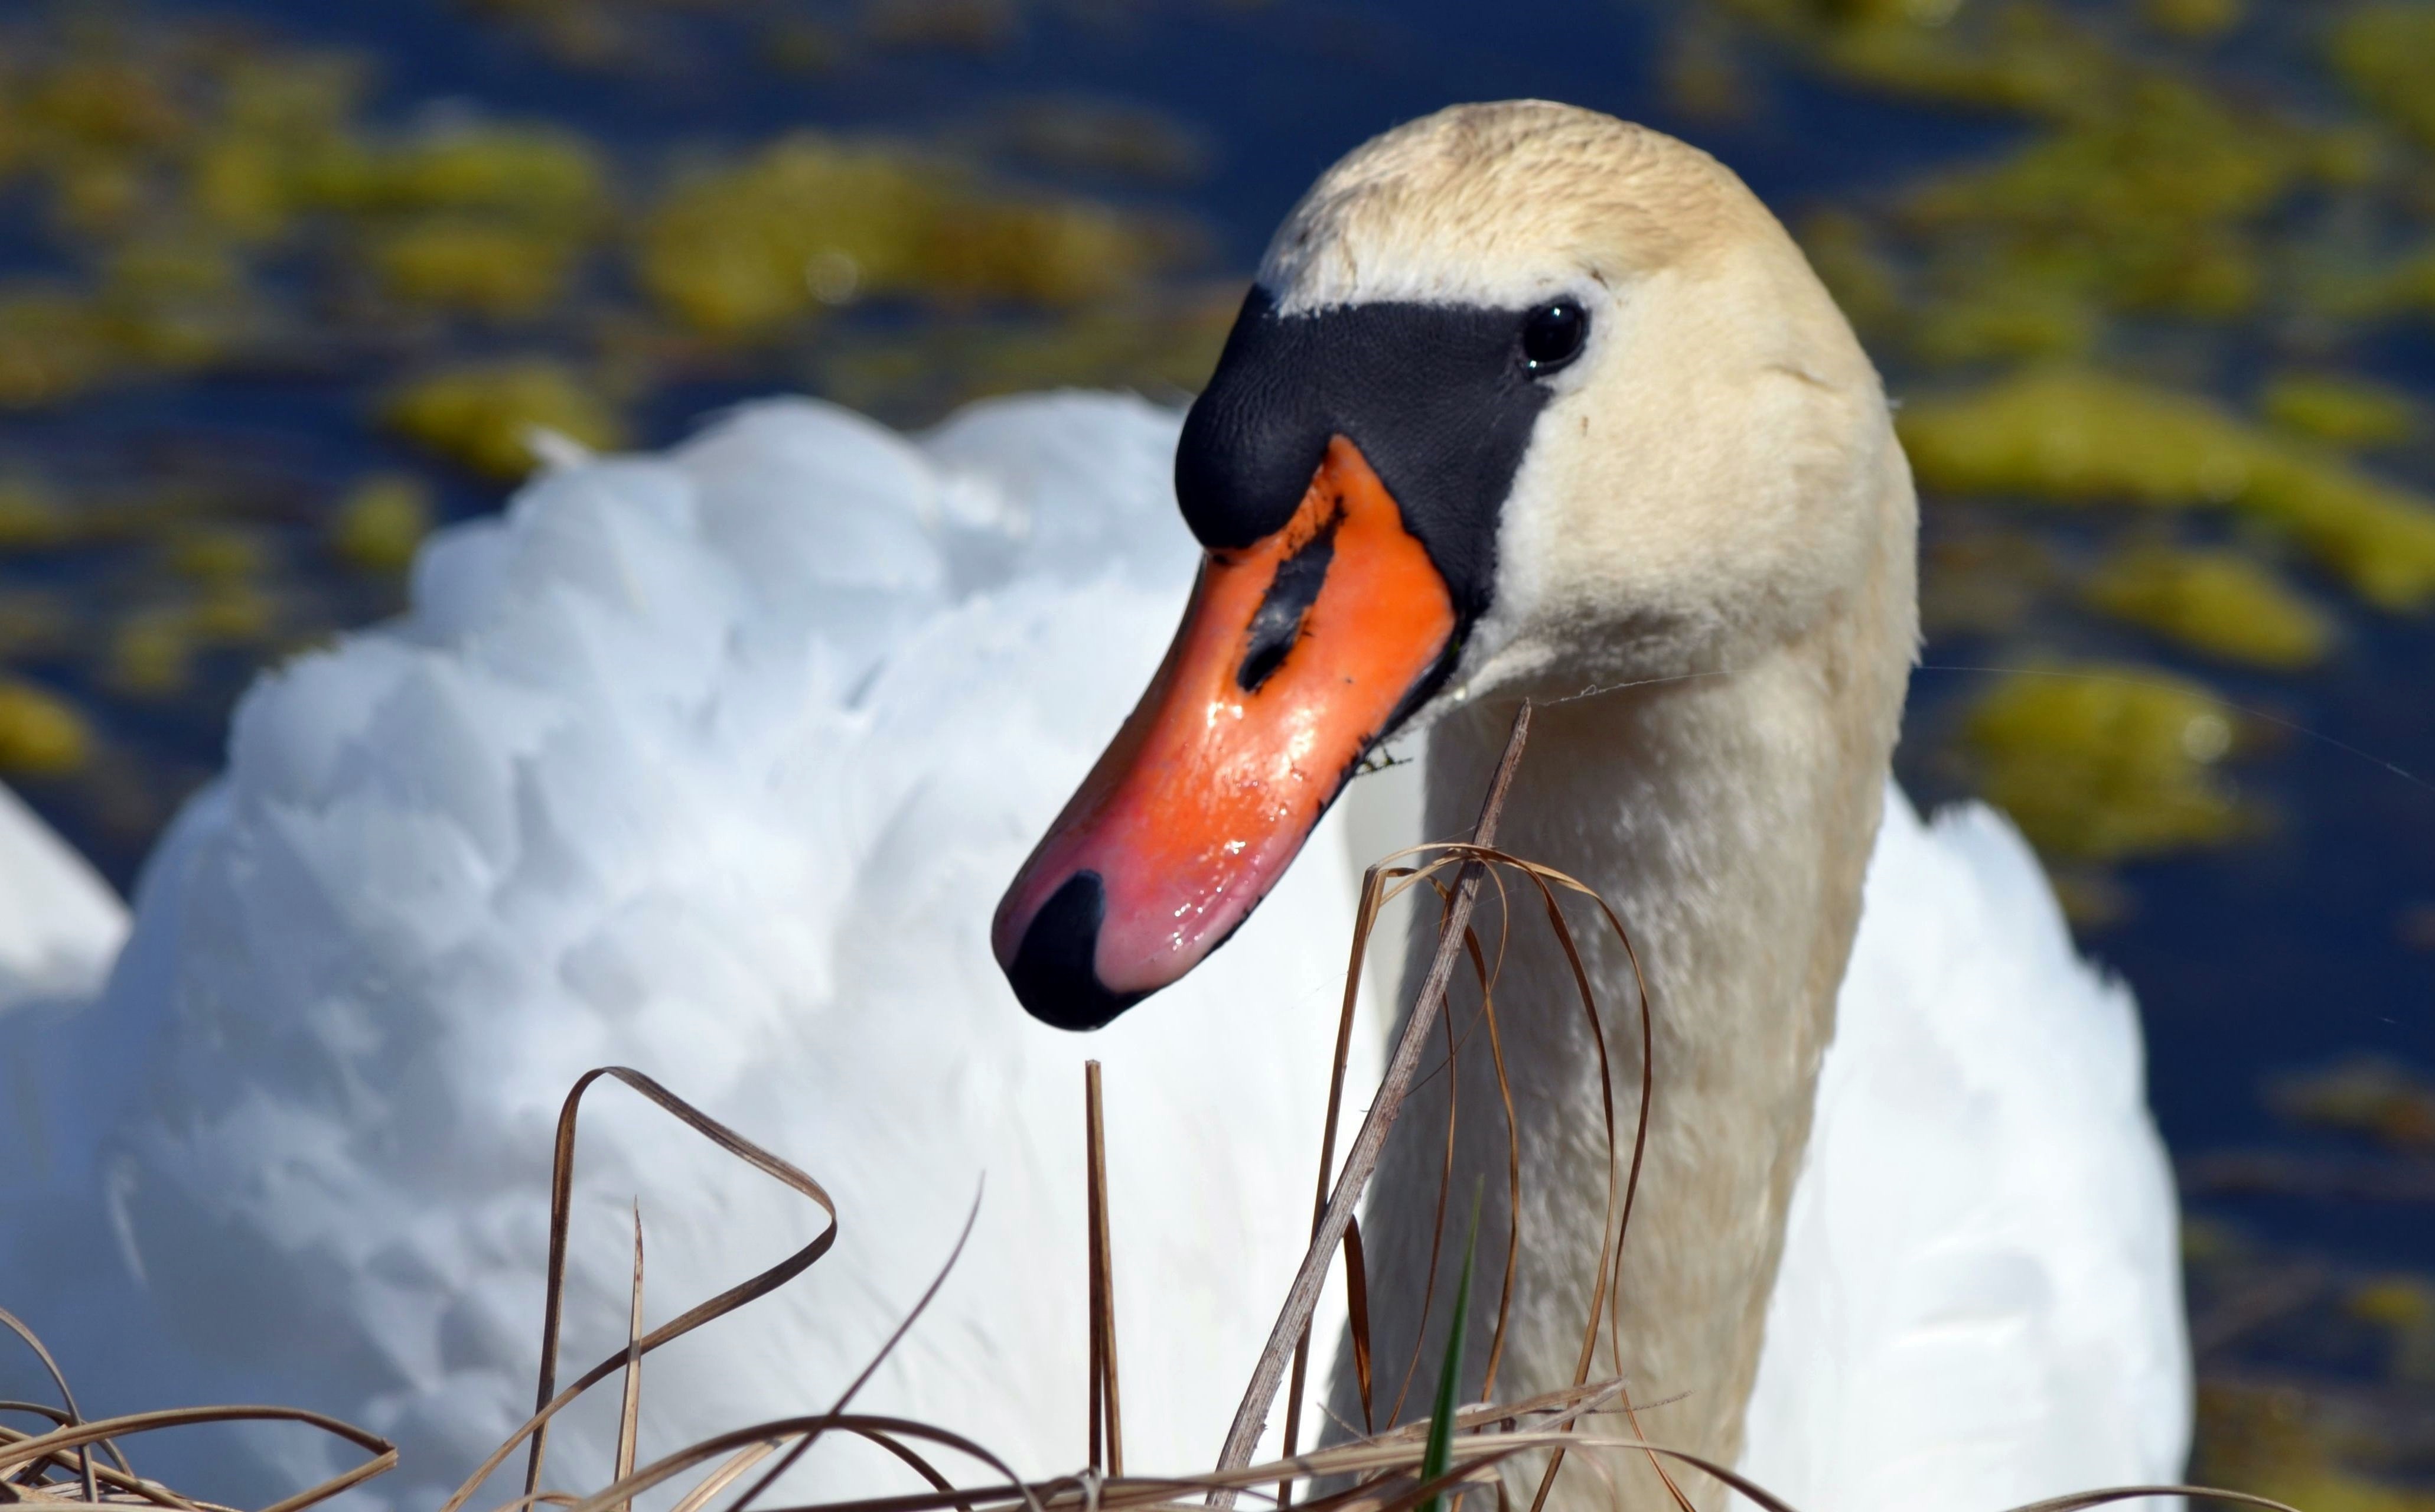
bird, animal, wildlife, beak, close, fauna, close up, swan, duck, vertebrate, waterfowl, water bird, ducks geese and swans